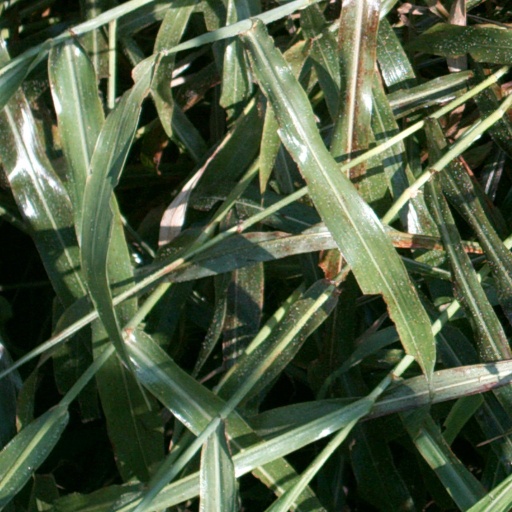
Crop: sorghum